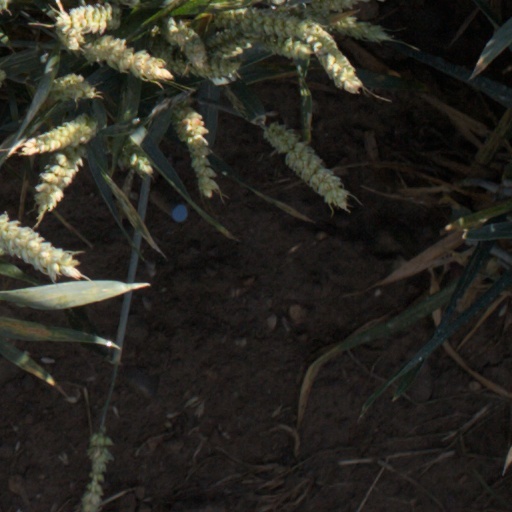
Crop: wheat